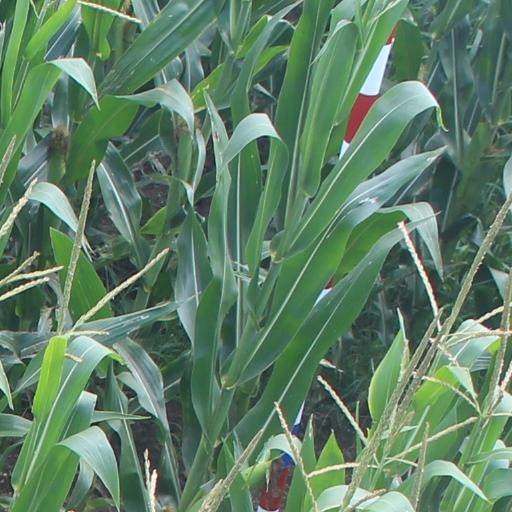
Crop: maize; corn